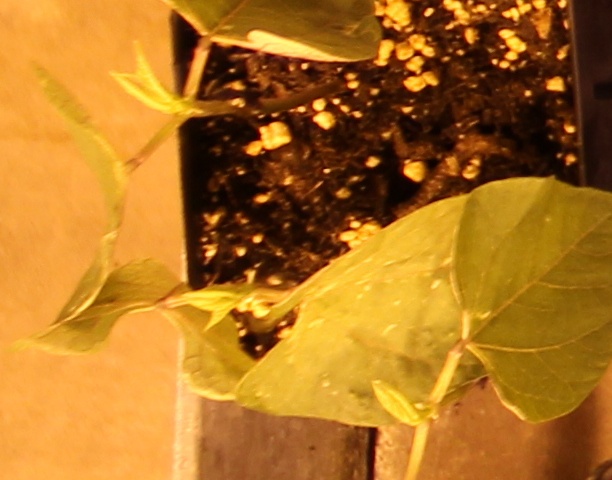
Label: Blackbean